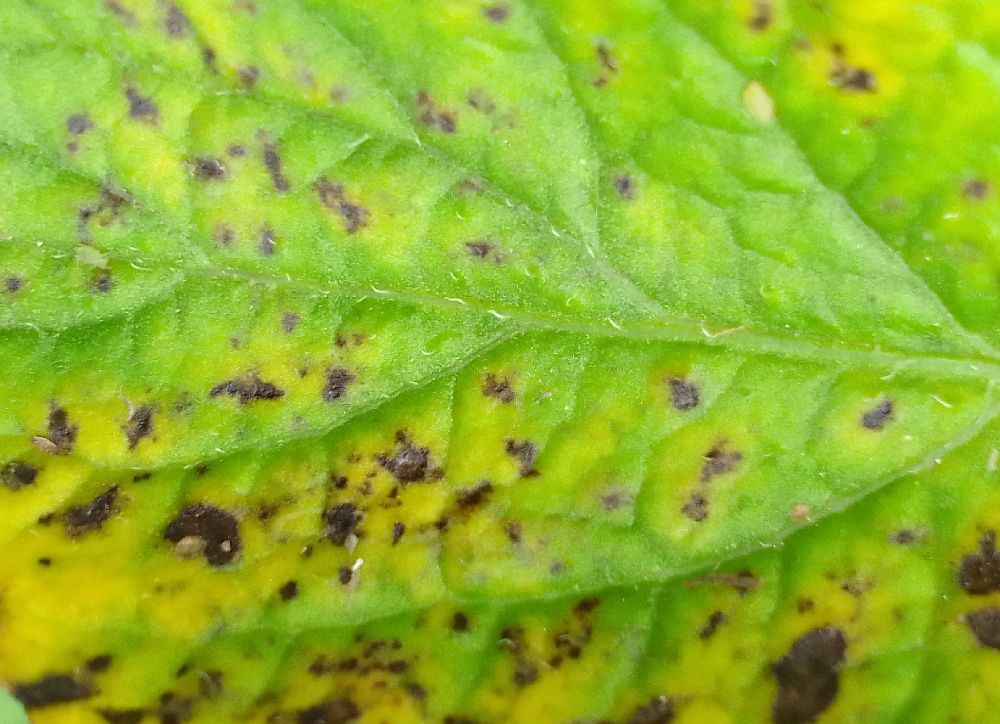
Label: Early blight